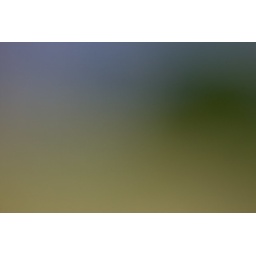
field, forest and sky - in case you wonder